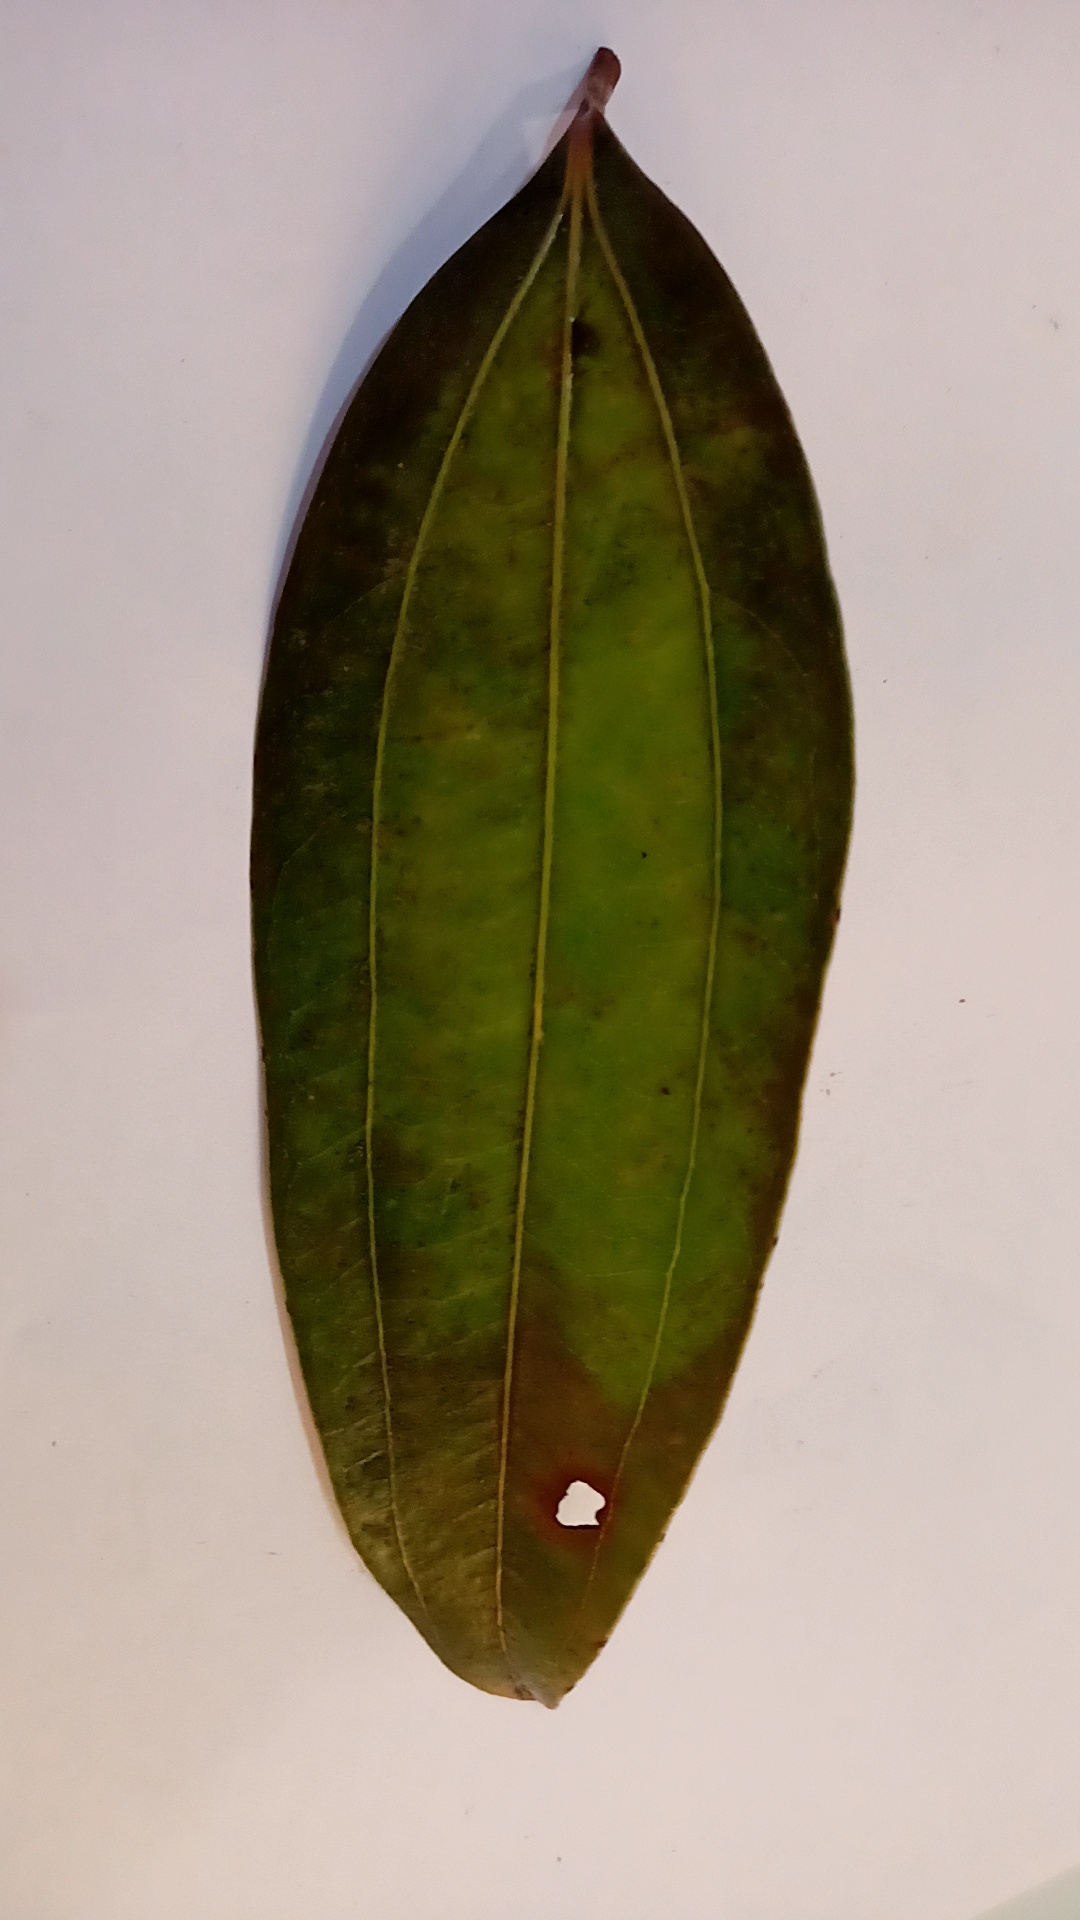
Label: Disease